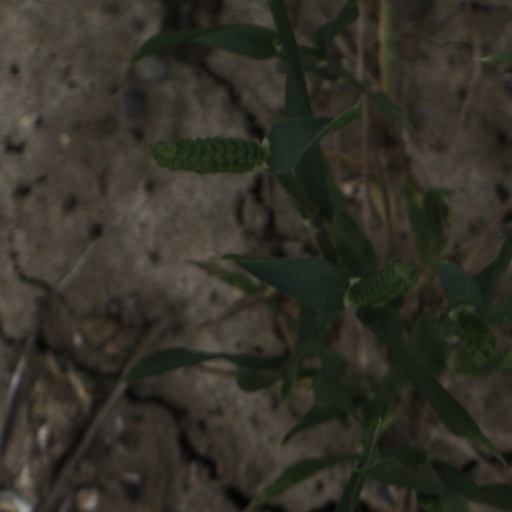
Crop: wheat